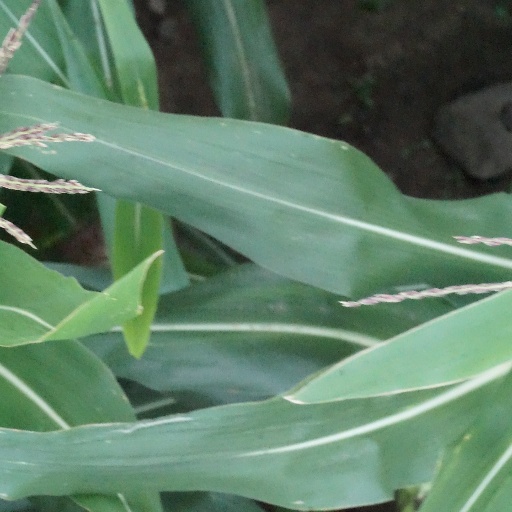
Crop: maize; corn